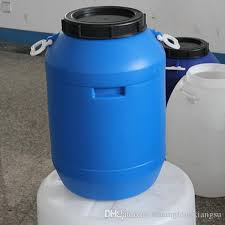
Waste category: plastic